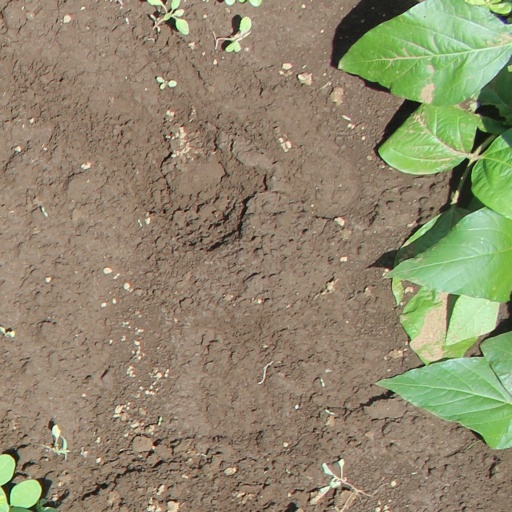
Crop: soybean